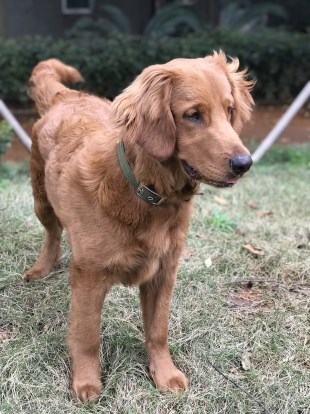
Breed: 5355-n000126-golden_retriever